Carlos Belloso

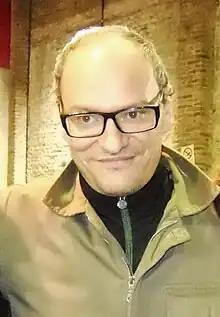

Carlos Belloso (born April 5, 1963, Vicente López) is an Argentine actor. He has worked in Pol-Ka telenovelas such as "Campeones de la vida", "You Are the One" and "Los únicos". He played the Green Goblin in the Argentine adaption of the .